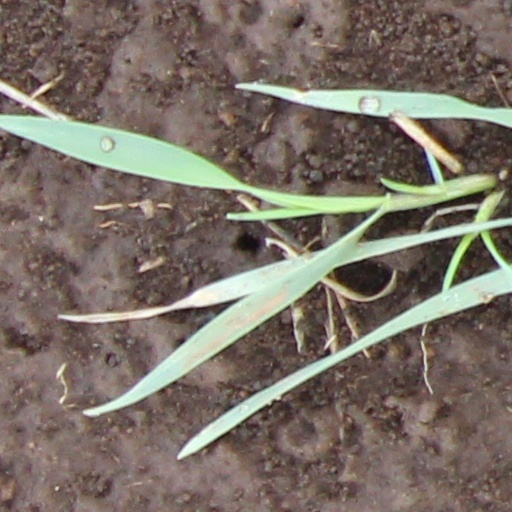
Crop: wheat